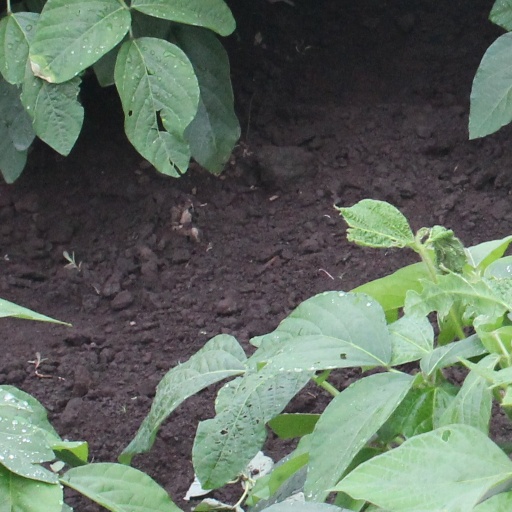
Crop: soybean